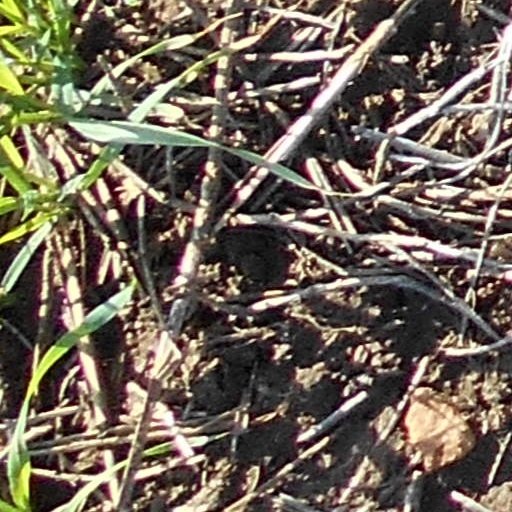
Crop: wheat